Question: Please indicate a possible affordance area of the bowl that can be used for holding
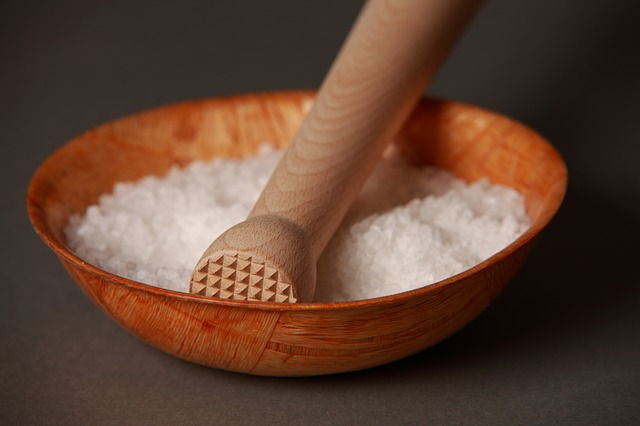
Answer: [27, 94, 574, 310]